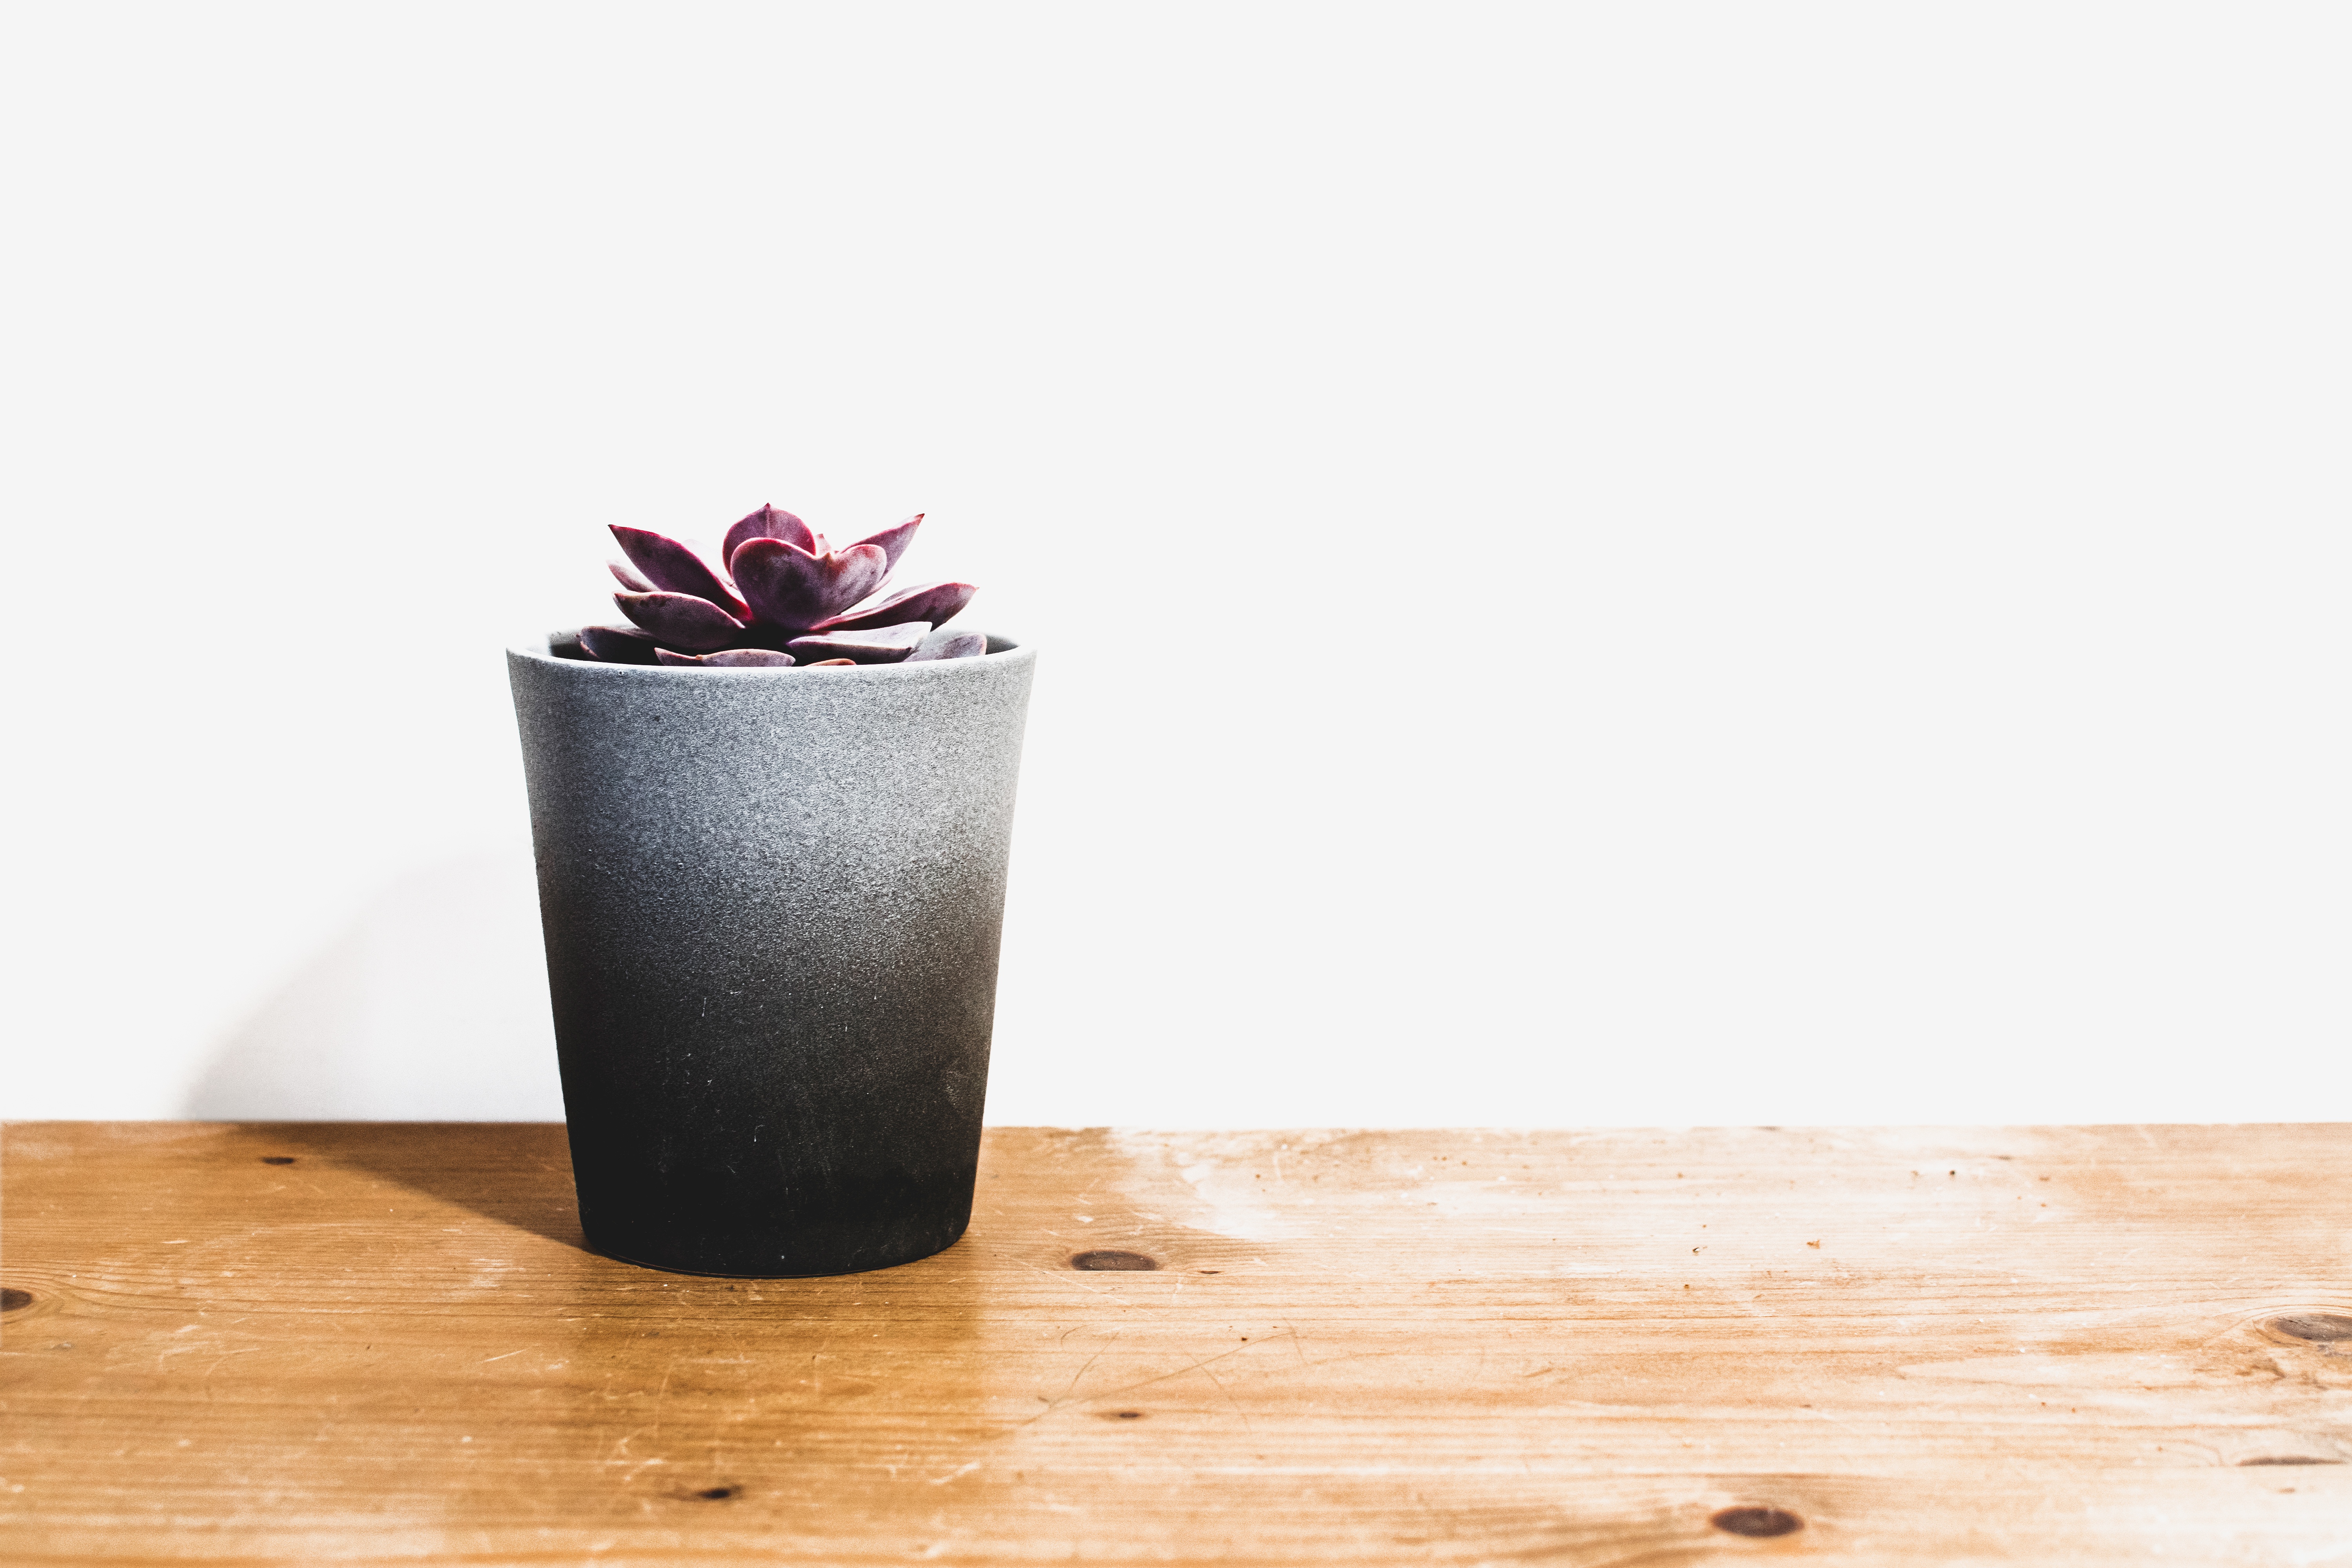
plant, drink, houseplant, flower, cylinder, vase, still life photography, smoothie, non alcoholic beverage